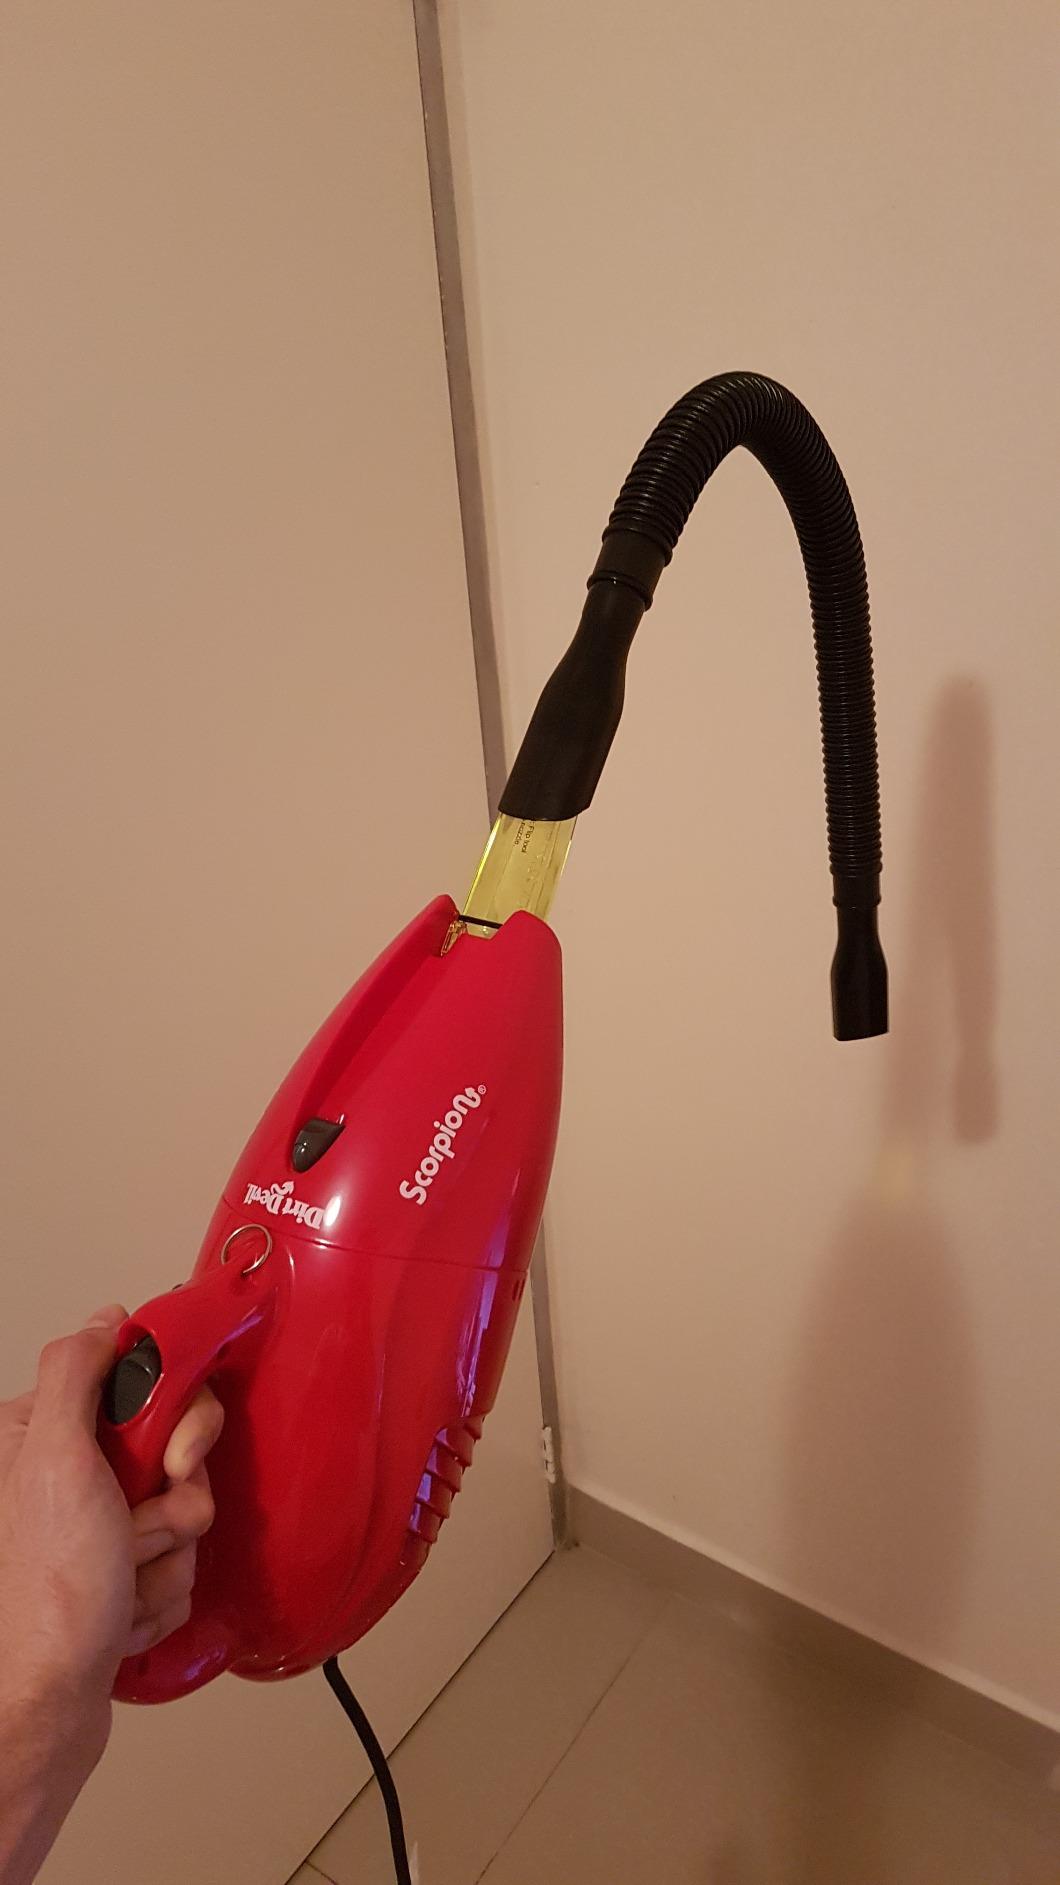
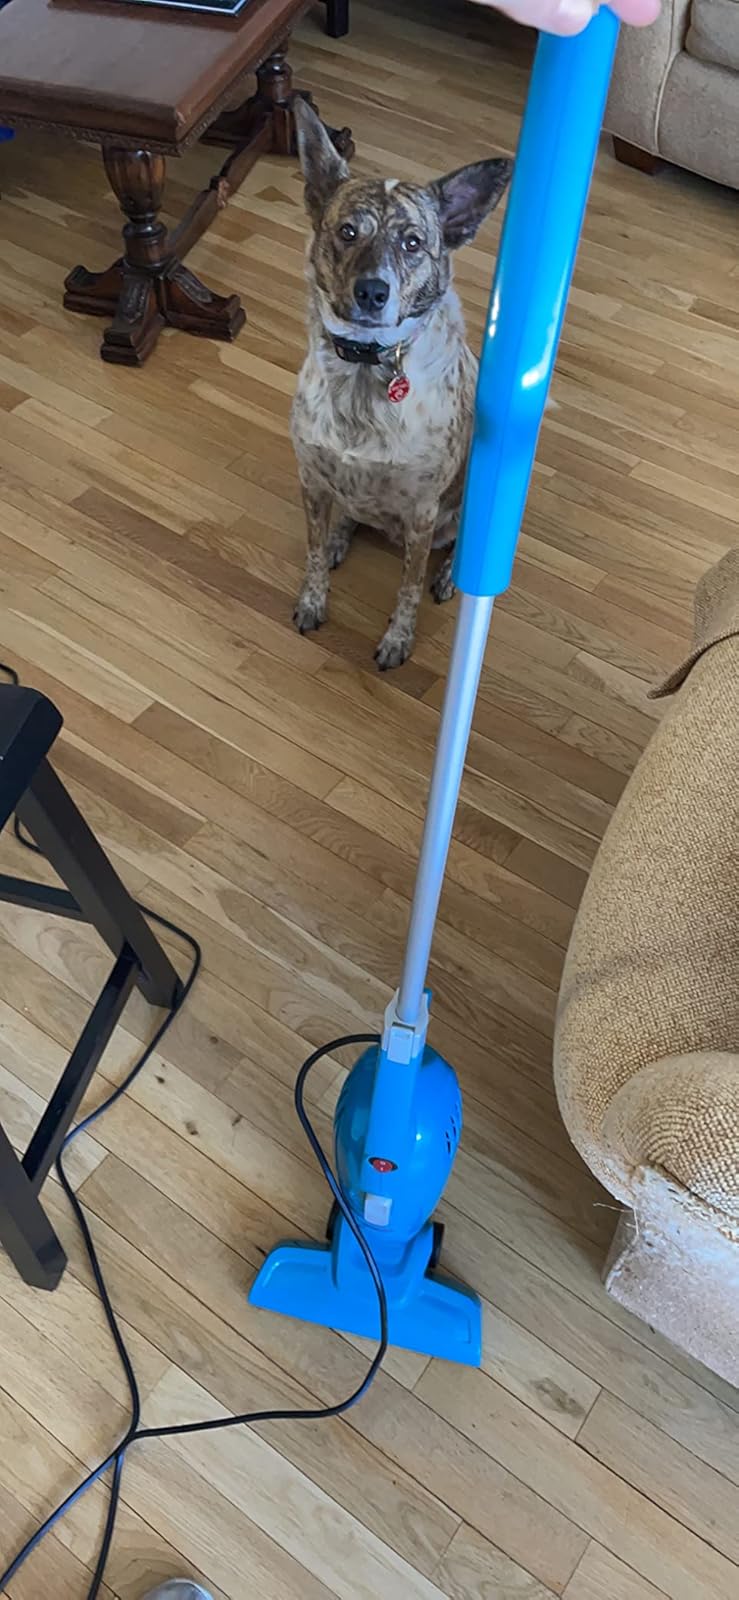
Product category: items_vacuum
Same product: no